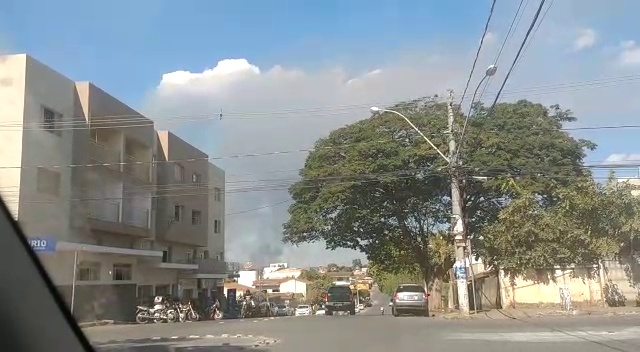
Fire: no
Smoke: yes